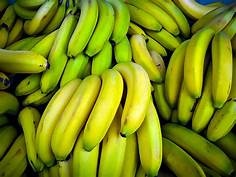
Label: banana